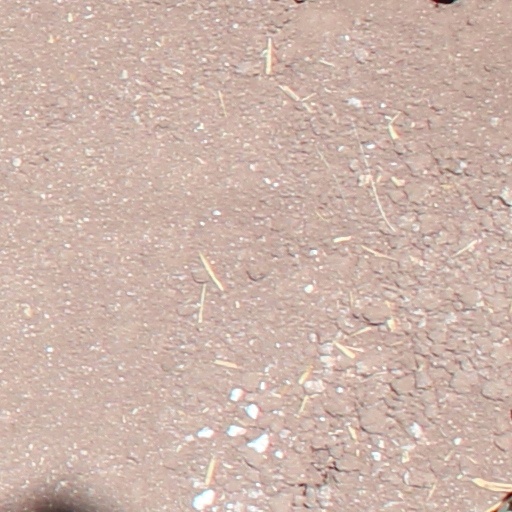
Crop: wheat